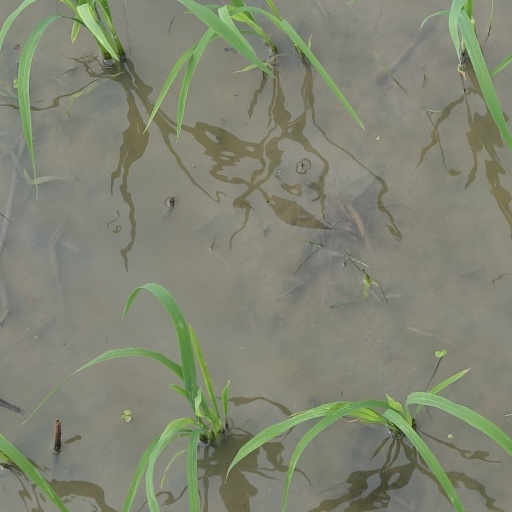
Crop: rice